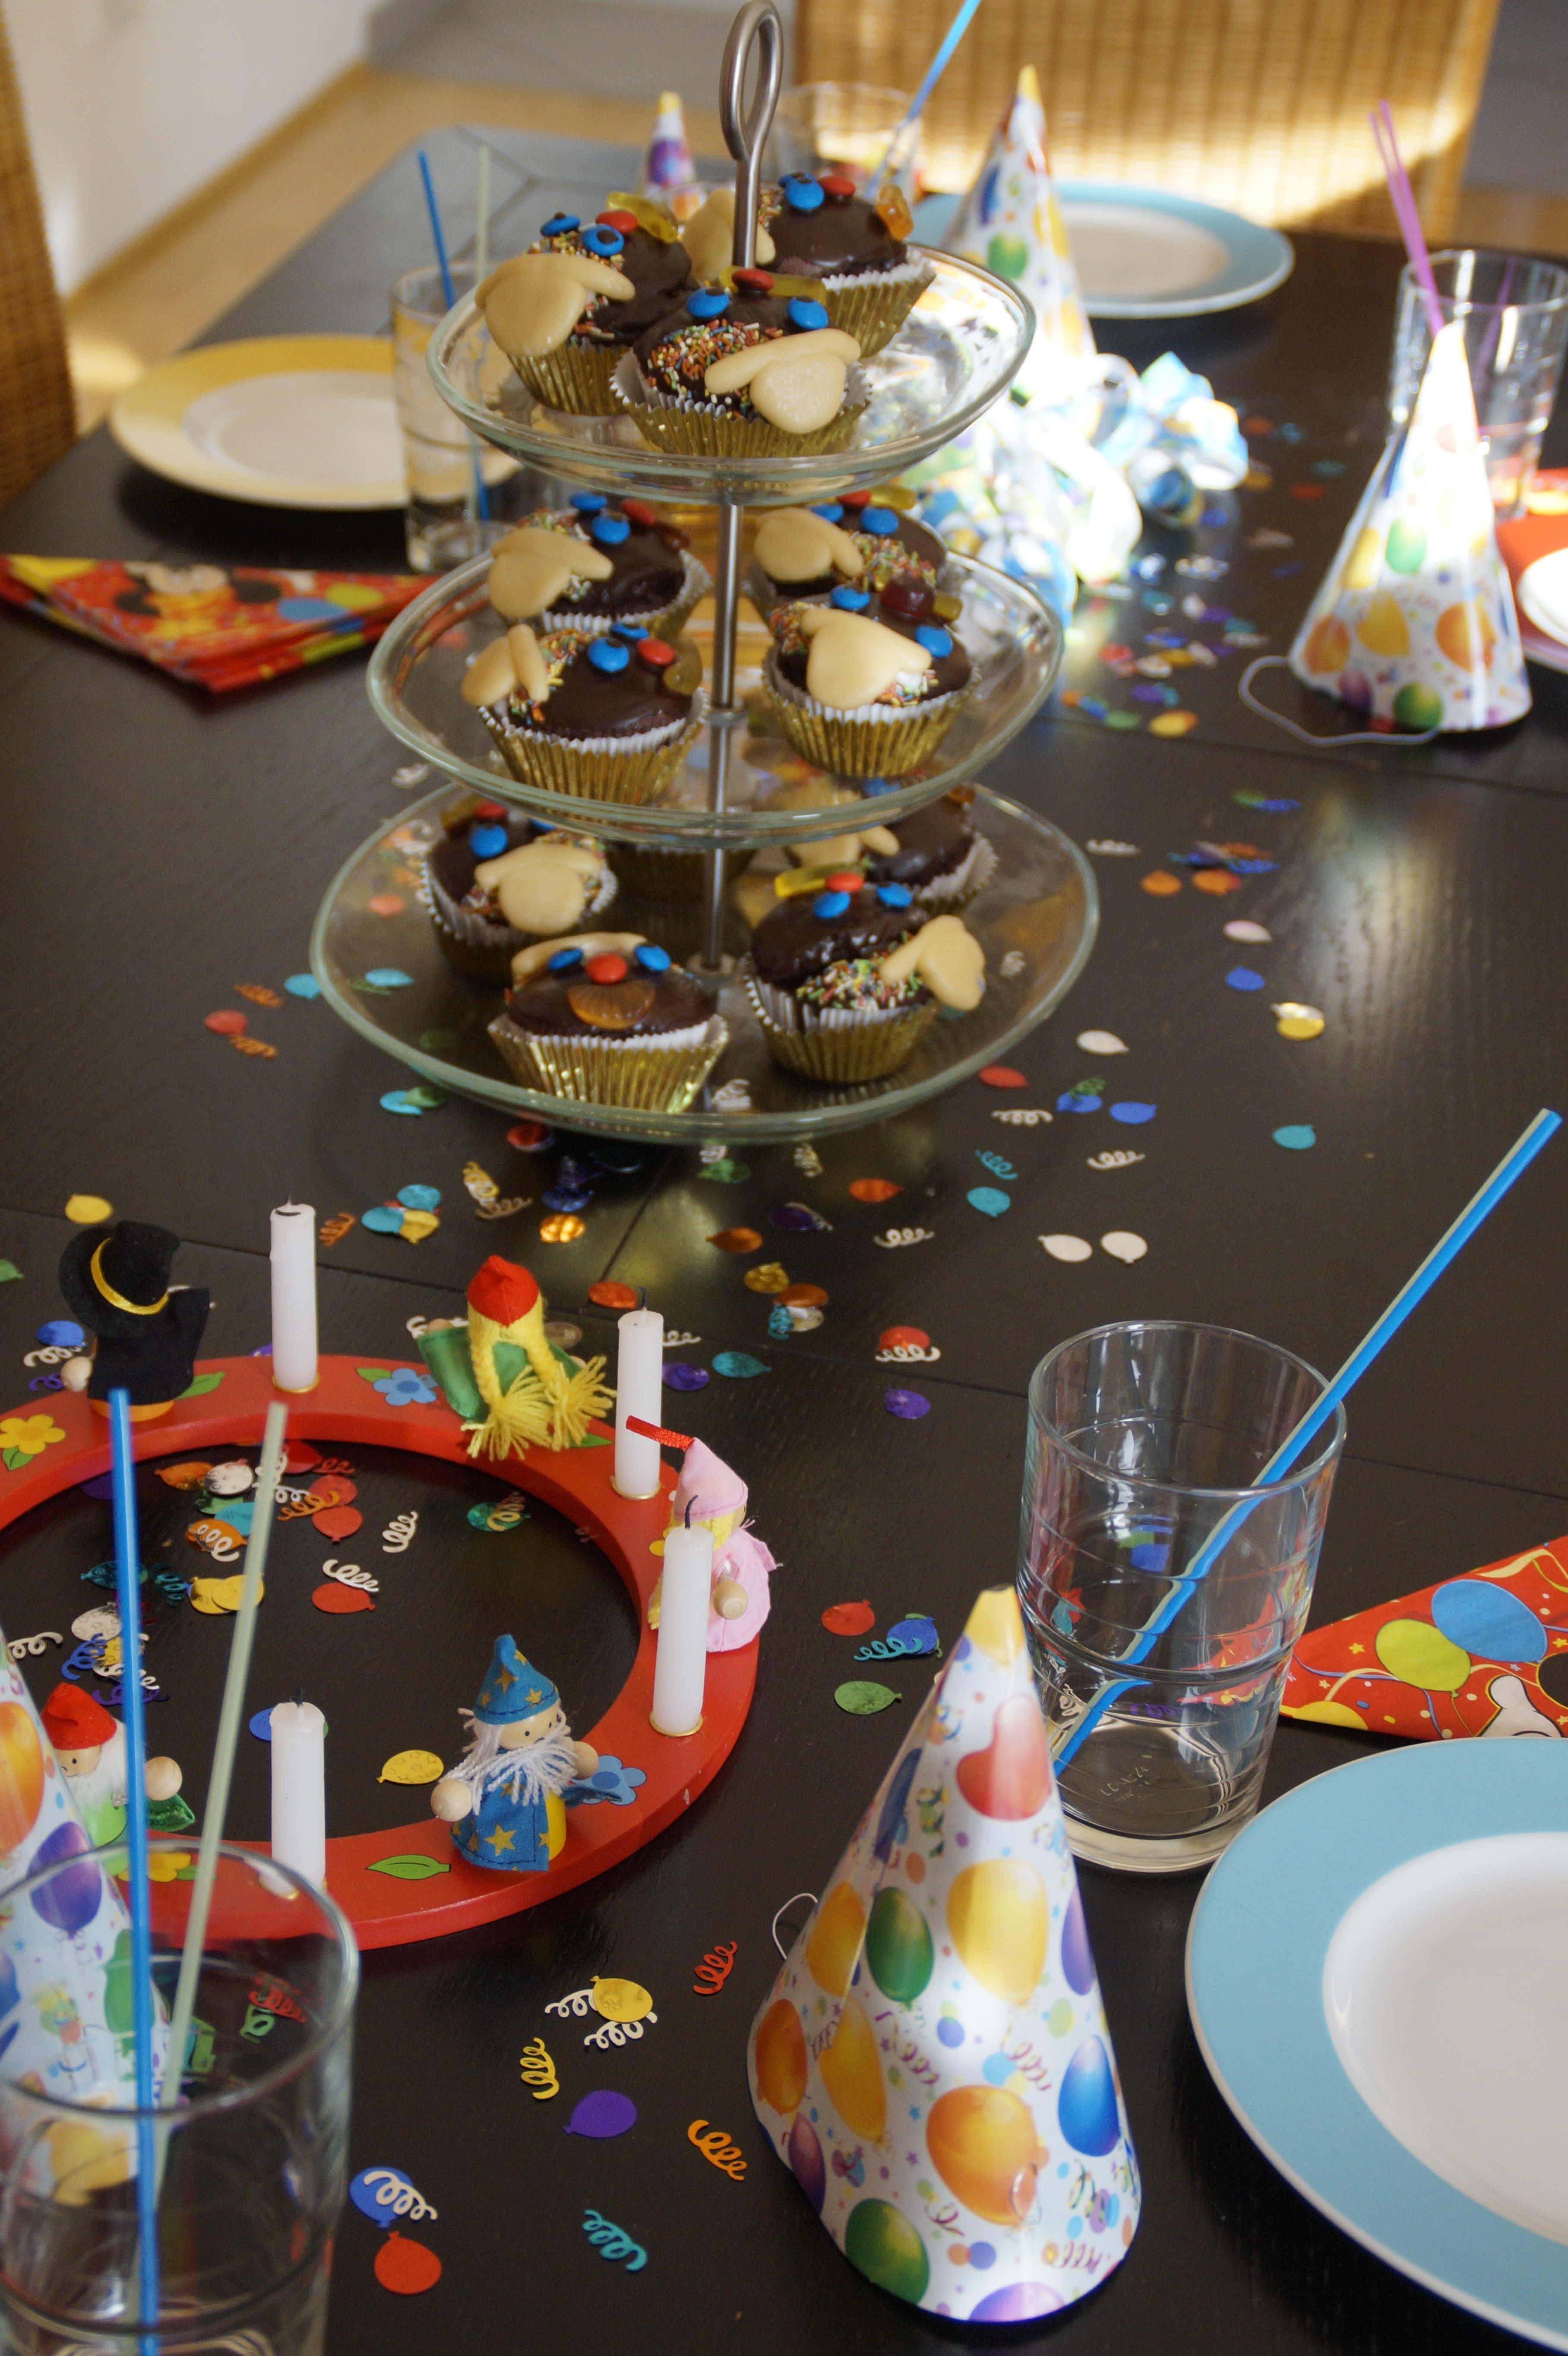
table, celebration, decoration, meal, food, carnival, colorful, dessert, deco, festival, children, party, event, birthday, table decoration, children's birthday, invitation, guests, carnival party, fasnet, shrove monday, themed party, partyaritkel, invited